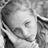
Emotion: sad